List of Supermarine Spitfire operators

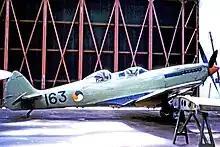
Supermarine Spitfire T.9 163 of the Irish Air Corps at Baldonnel (Casement) airfield in 1967

The Supermarine Spitfire was not provided for the IAF until late 1944. IAF was highly successful in flying the Spitfire for bombing operations in the last stages of the war.